Unknown Hinson

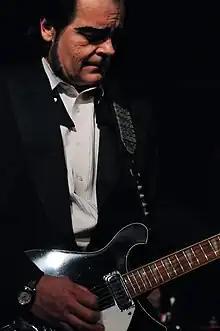
Hinson in 2009

Unknown Hinson wrote his own music, and produced all of his own recordings. His music often parodied the dark elements of contemporary country and redneck culture. In early 2009, Hinson's "Torture Town" won in The 8th Annual Independent Music Awards and Vox Pop vote for Best Alternative Country.